Millennium (2015 comic book)

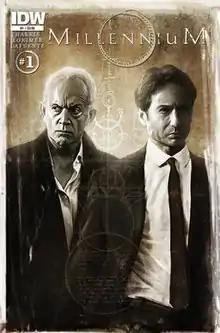
Issue no. 1

Millennium is a five-issue comic book series published by IDW Publishing from January and August 2015, based on the television series of the same name. The series was written by Joe Harris with artwork by Colin Lorimer, and featured cover art by menton3.